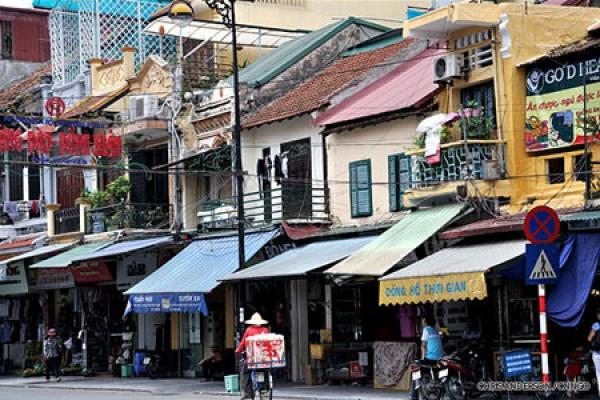
có một người mặc áo đỏ đang đạp xe đạp ở trên đường